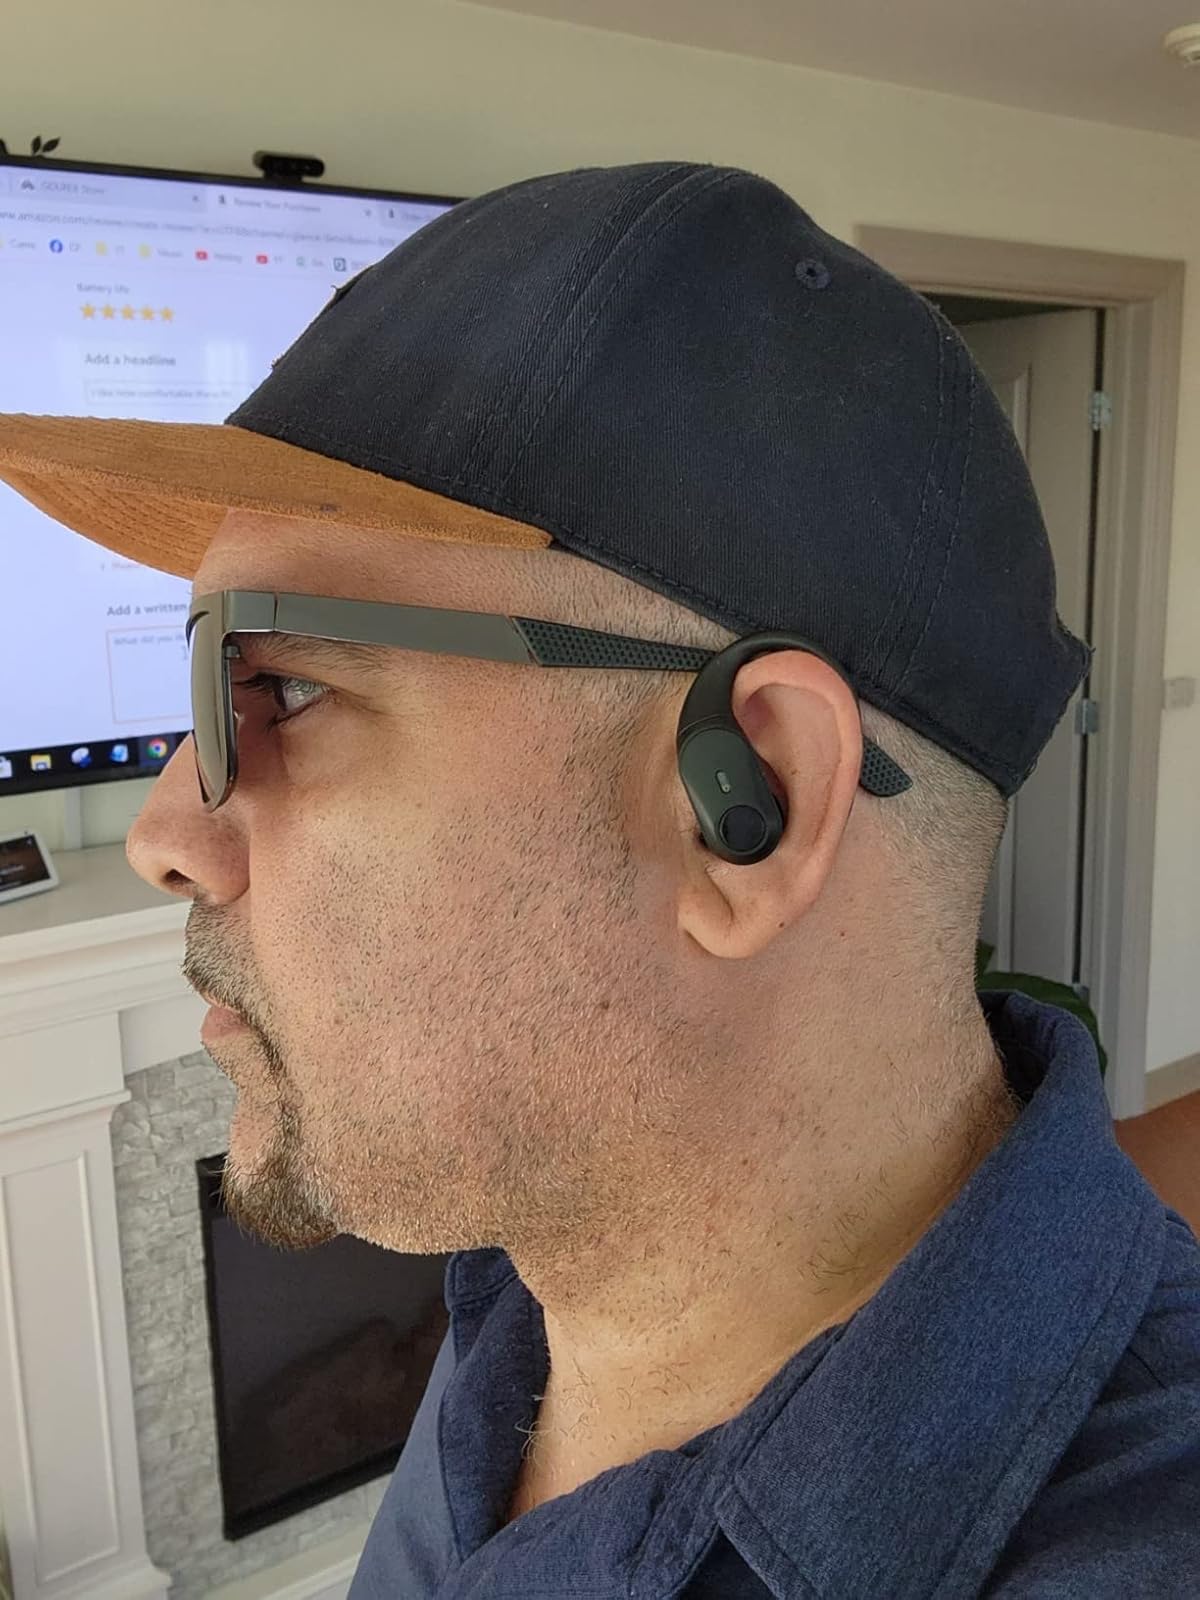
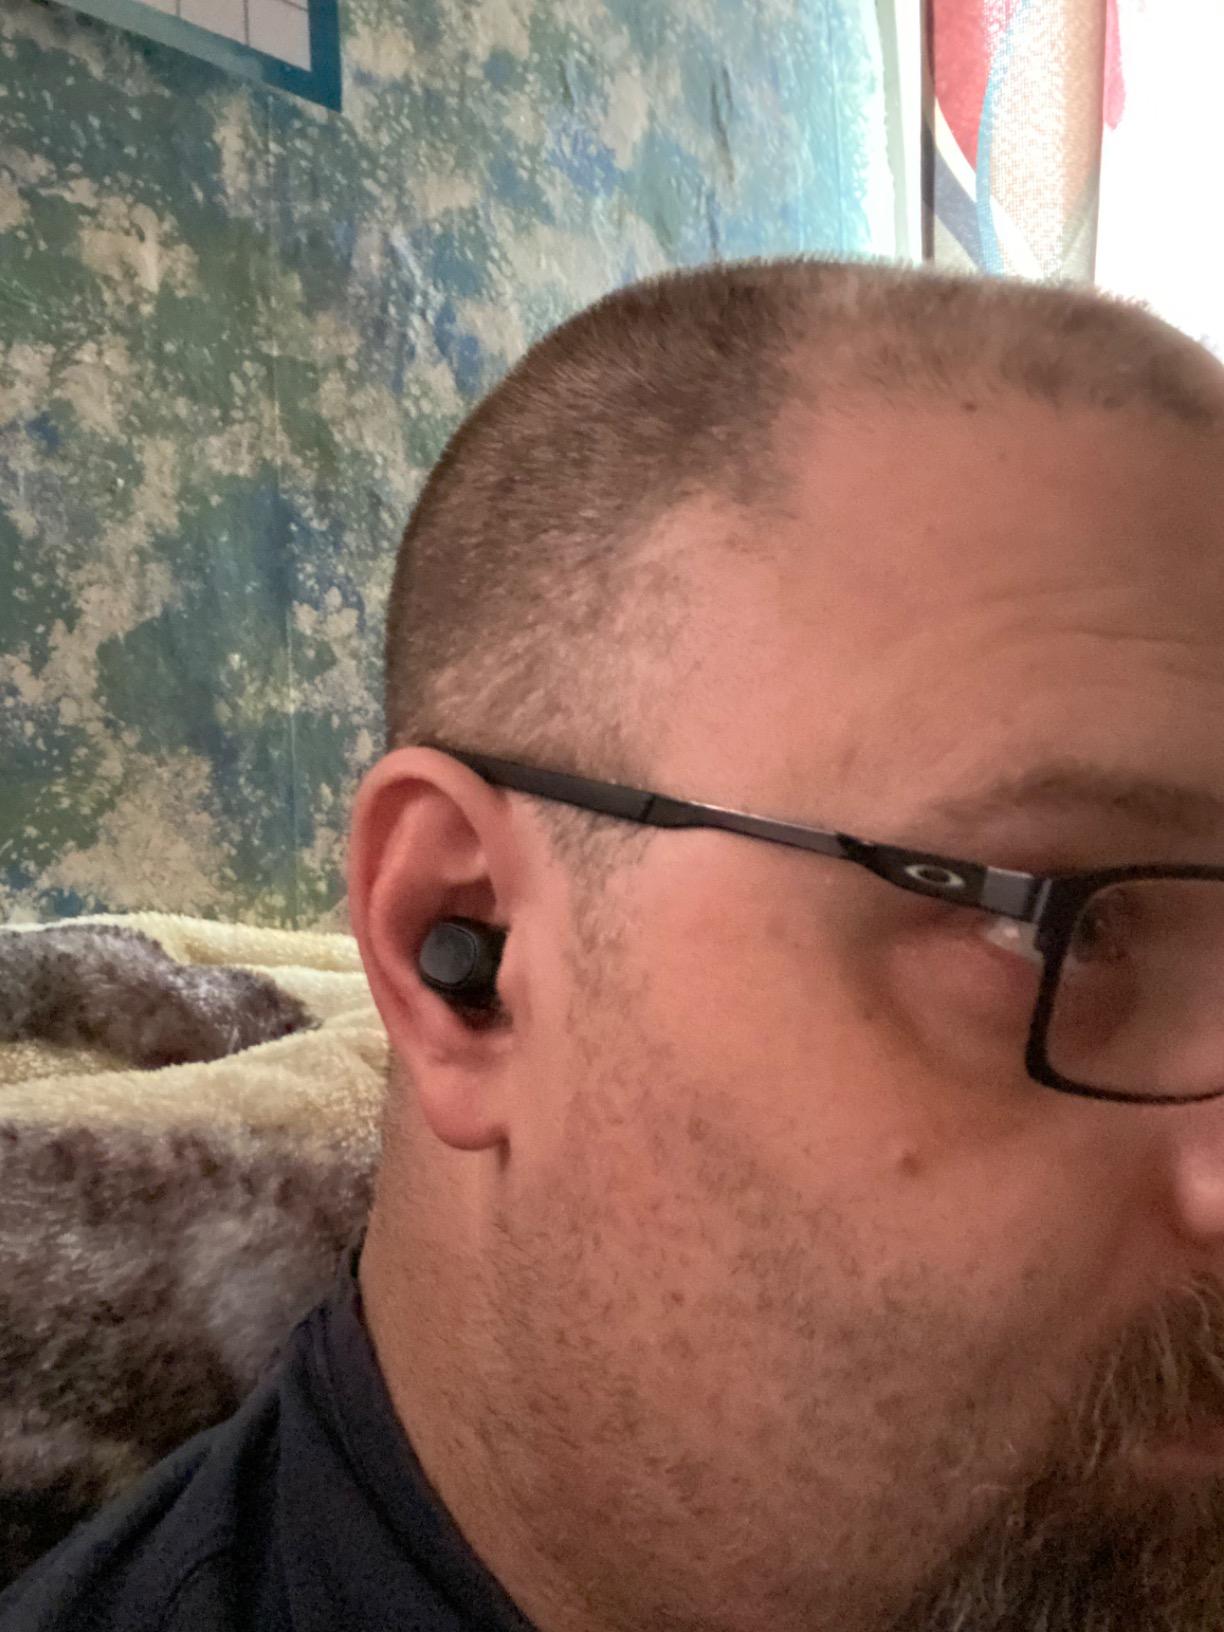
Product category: earbuds
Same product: no